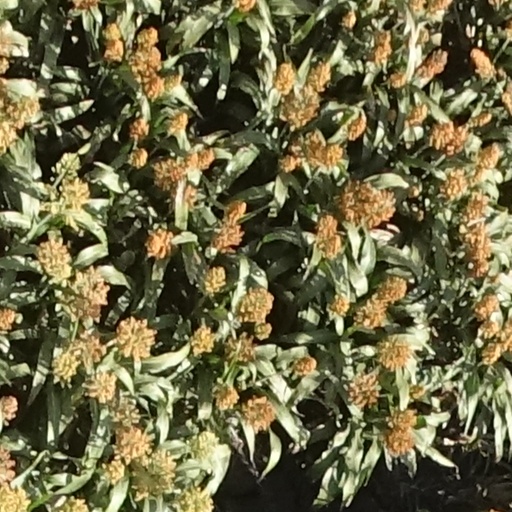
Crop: sorghum